Rancho Cañada de San Miguelito

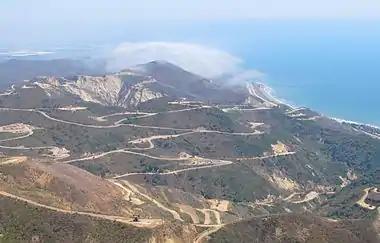
Aerial view of the San Miguelito Oil Field and coast at the Taylor Ranch, originally Rancho Cañada de San Miguelito.

Rancho Cañada de San Miguelito was a Mexican land grant in present-day Ventura County, California, given in 1846 by Governor Pío Pico to Ramón Rodríguez. The name means valley of San Miguelito. The grant extended between the Pacific coast and the west bank of the Ventura River. On the east bank of the Ventura River was Rancho Cañada Larga o Verde and to the south was Rancho San Miguel, Rancho Ex-Mission San Buenaventura, and present day Ventura.